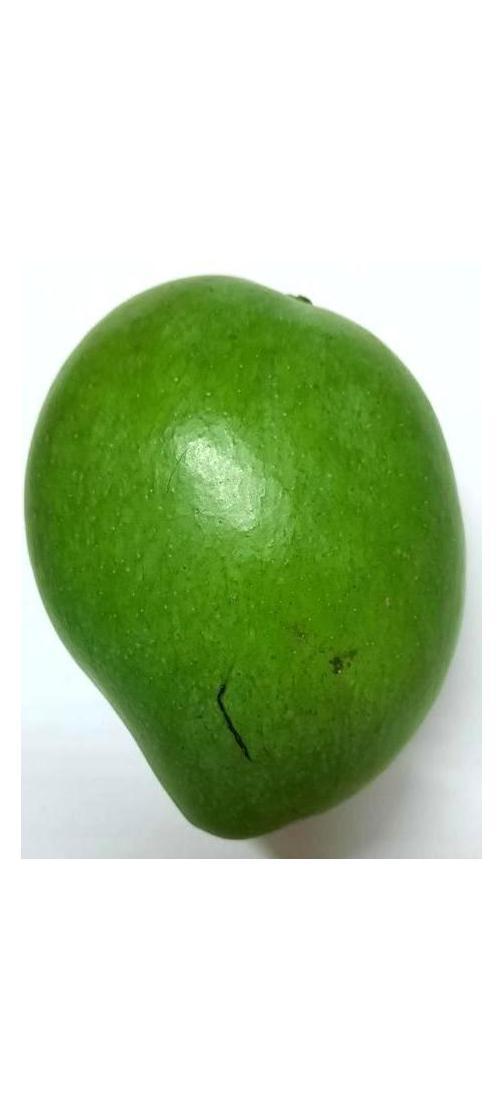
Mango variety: Amrapali